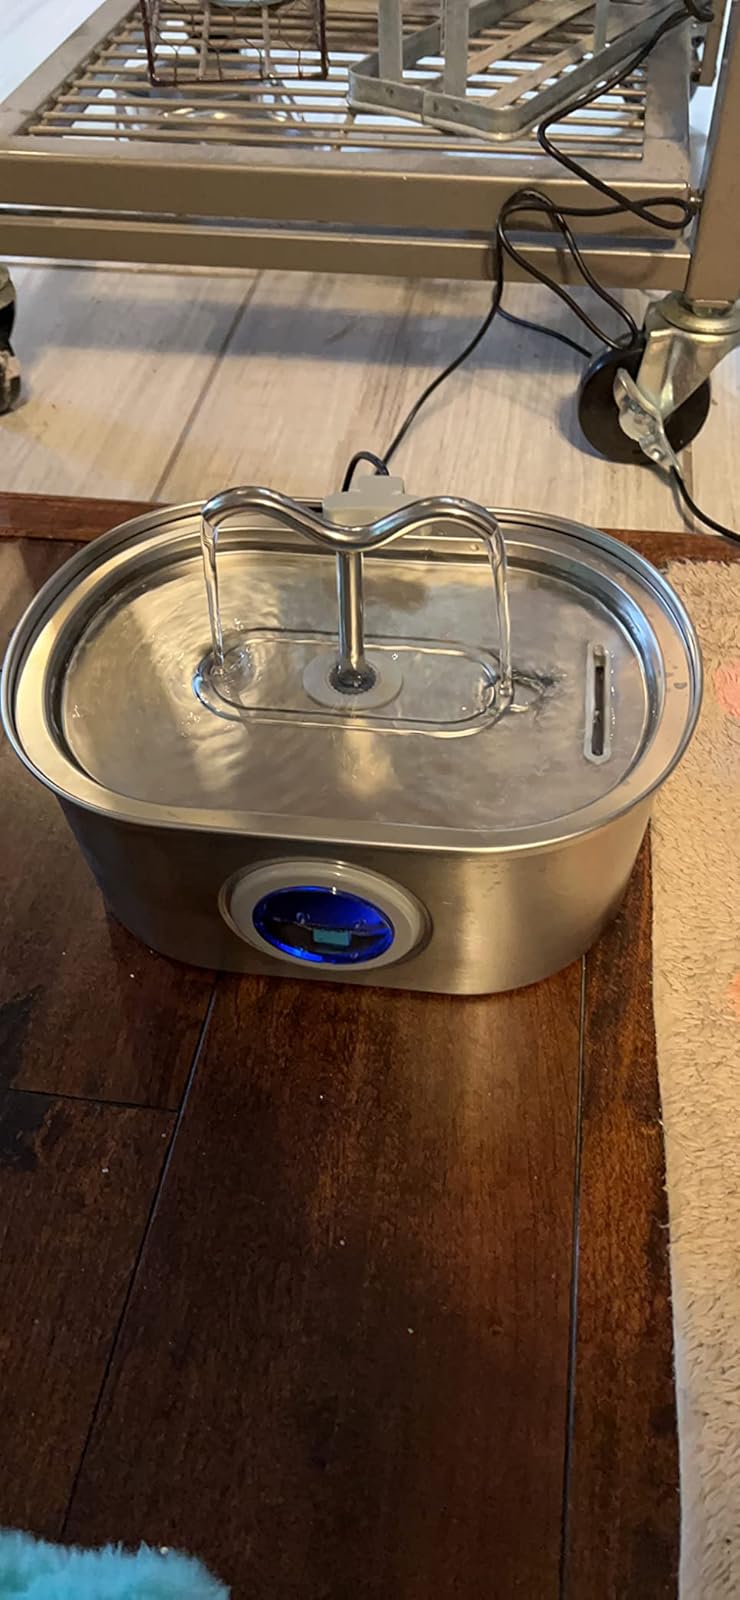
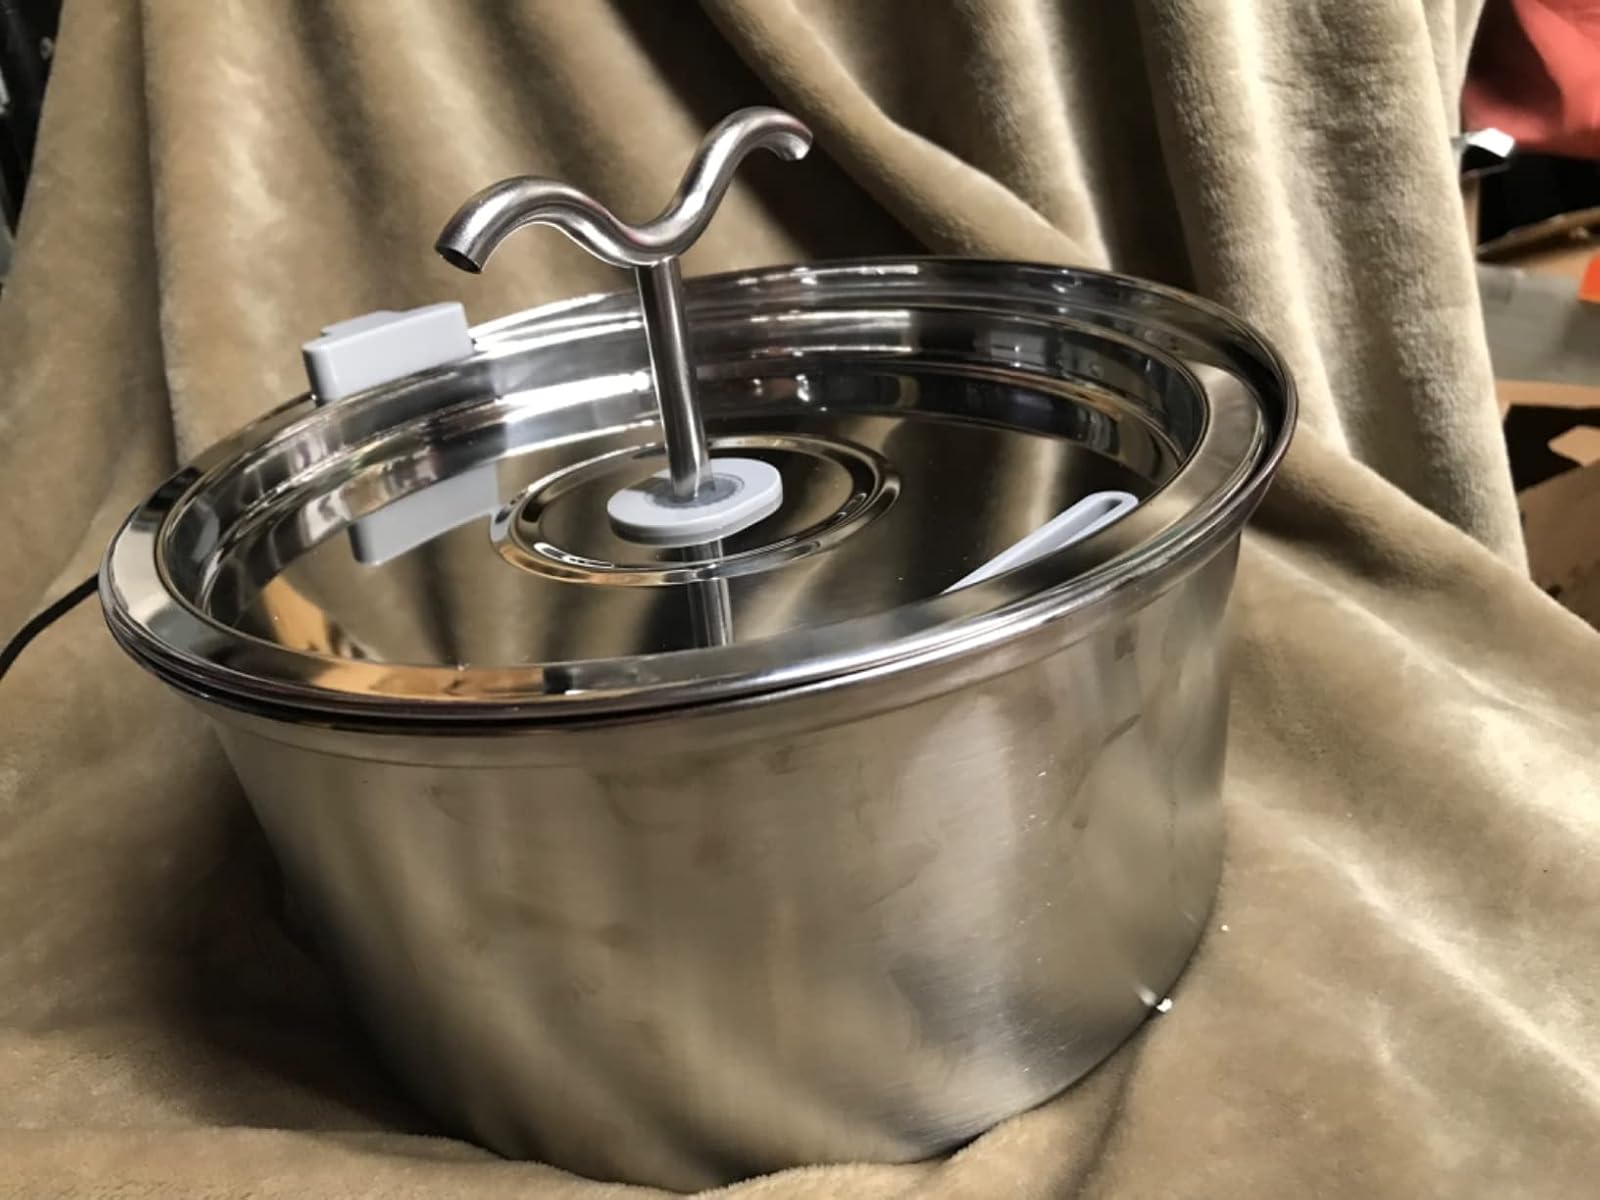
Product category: items_bowl
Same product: no